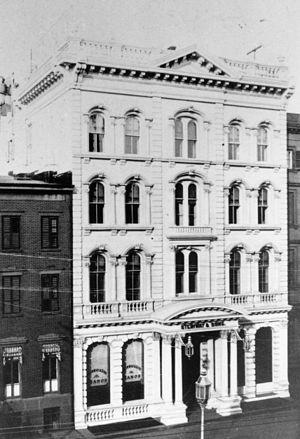
Steinway Hall est le nom donné successivement à plusieurs immeubles à New York, ayant hébergé des salles de concert, de démonstration et de vente de la firme Steinway & Sons.